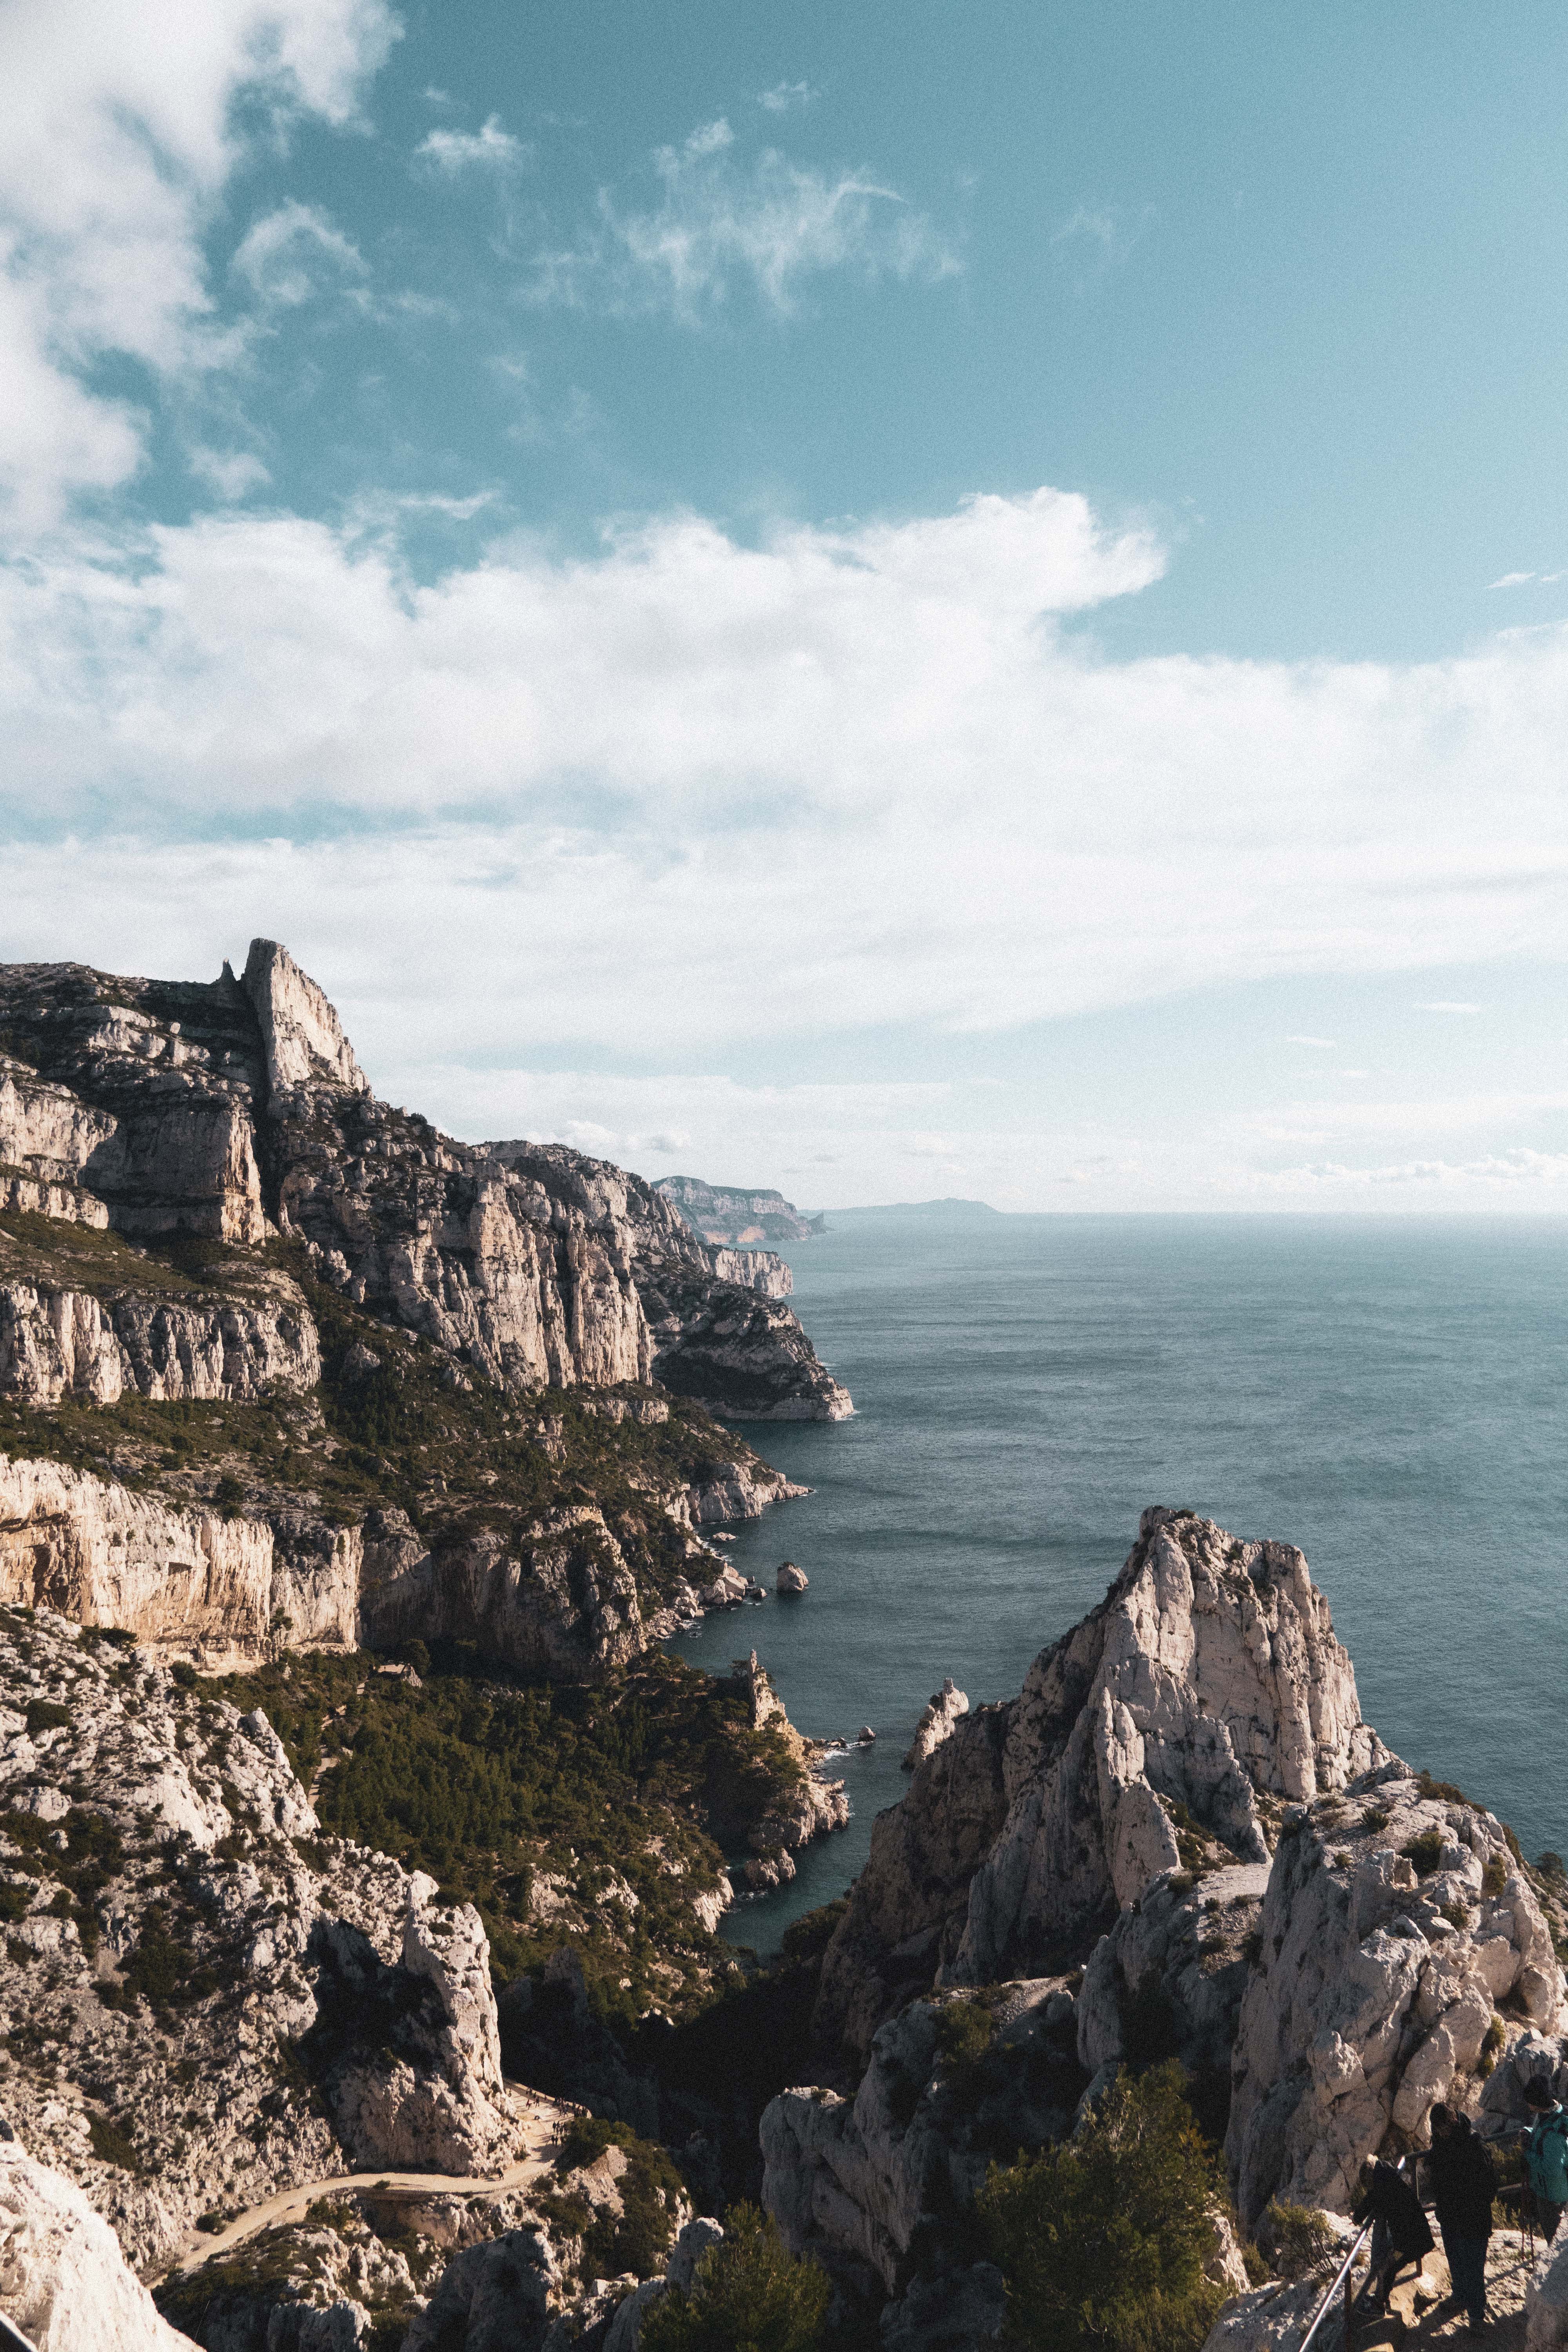
cloud, water, sky, mountain, natural landscape, highland, bedrock, coastal and oceanic landforms, plant, wood, terrain, horizon, mountainous landforms, landscape, formation, headland, outcrop, wind wave, klippe, hill, cumulus, escarpment, coast, rock, ocean, plateau, cape, tree, ridge, sound, mountain range, wave, road, cliff, peninsula, bay, fault, tourism, promontory, cove, erosion, sea, lake, inlet, vacation, Raised beach, skerry